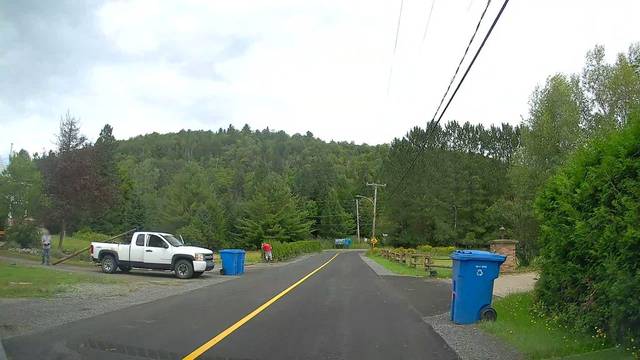
Region: Canada
Coordinates: 46.009, -74.171